Servitude (Roman law)

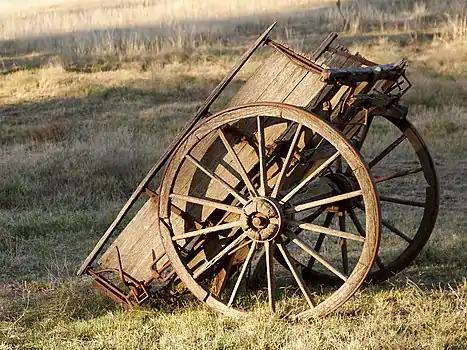

The most important rustic property servitudes ("servitutes praediorum rusticorum") are those of passage on foot or horseback ("iter"), the passage of livestock ("actus") or way for carts ("via"). Also relevant are those of surface water conduction ("aquae ductus"), water extraction ("aquae haustus"), which according to jurisprudential interpretation entails access to the well or spring ("iter ad hauriendum") and the right to pour water on neighboring property ("aquae immissio").